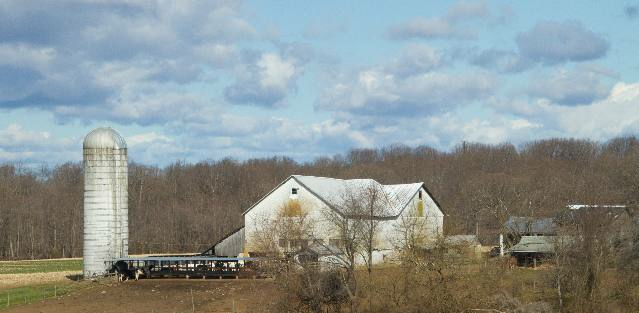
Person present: No